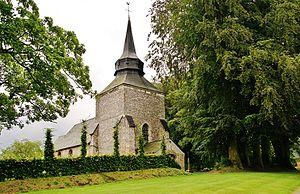
église St Paul
Aubermesnil-Beaumais est une commune française située dans le département de la Seine-Maritime en région Normandie.